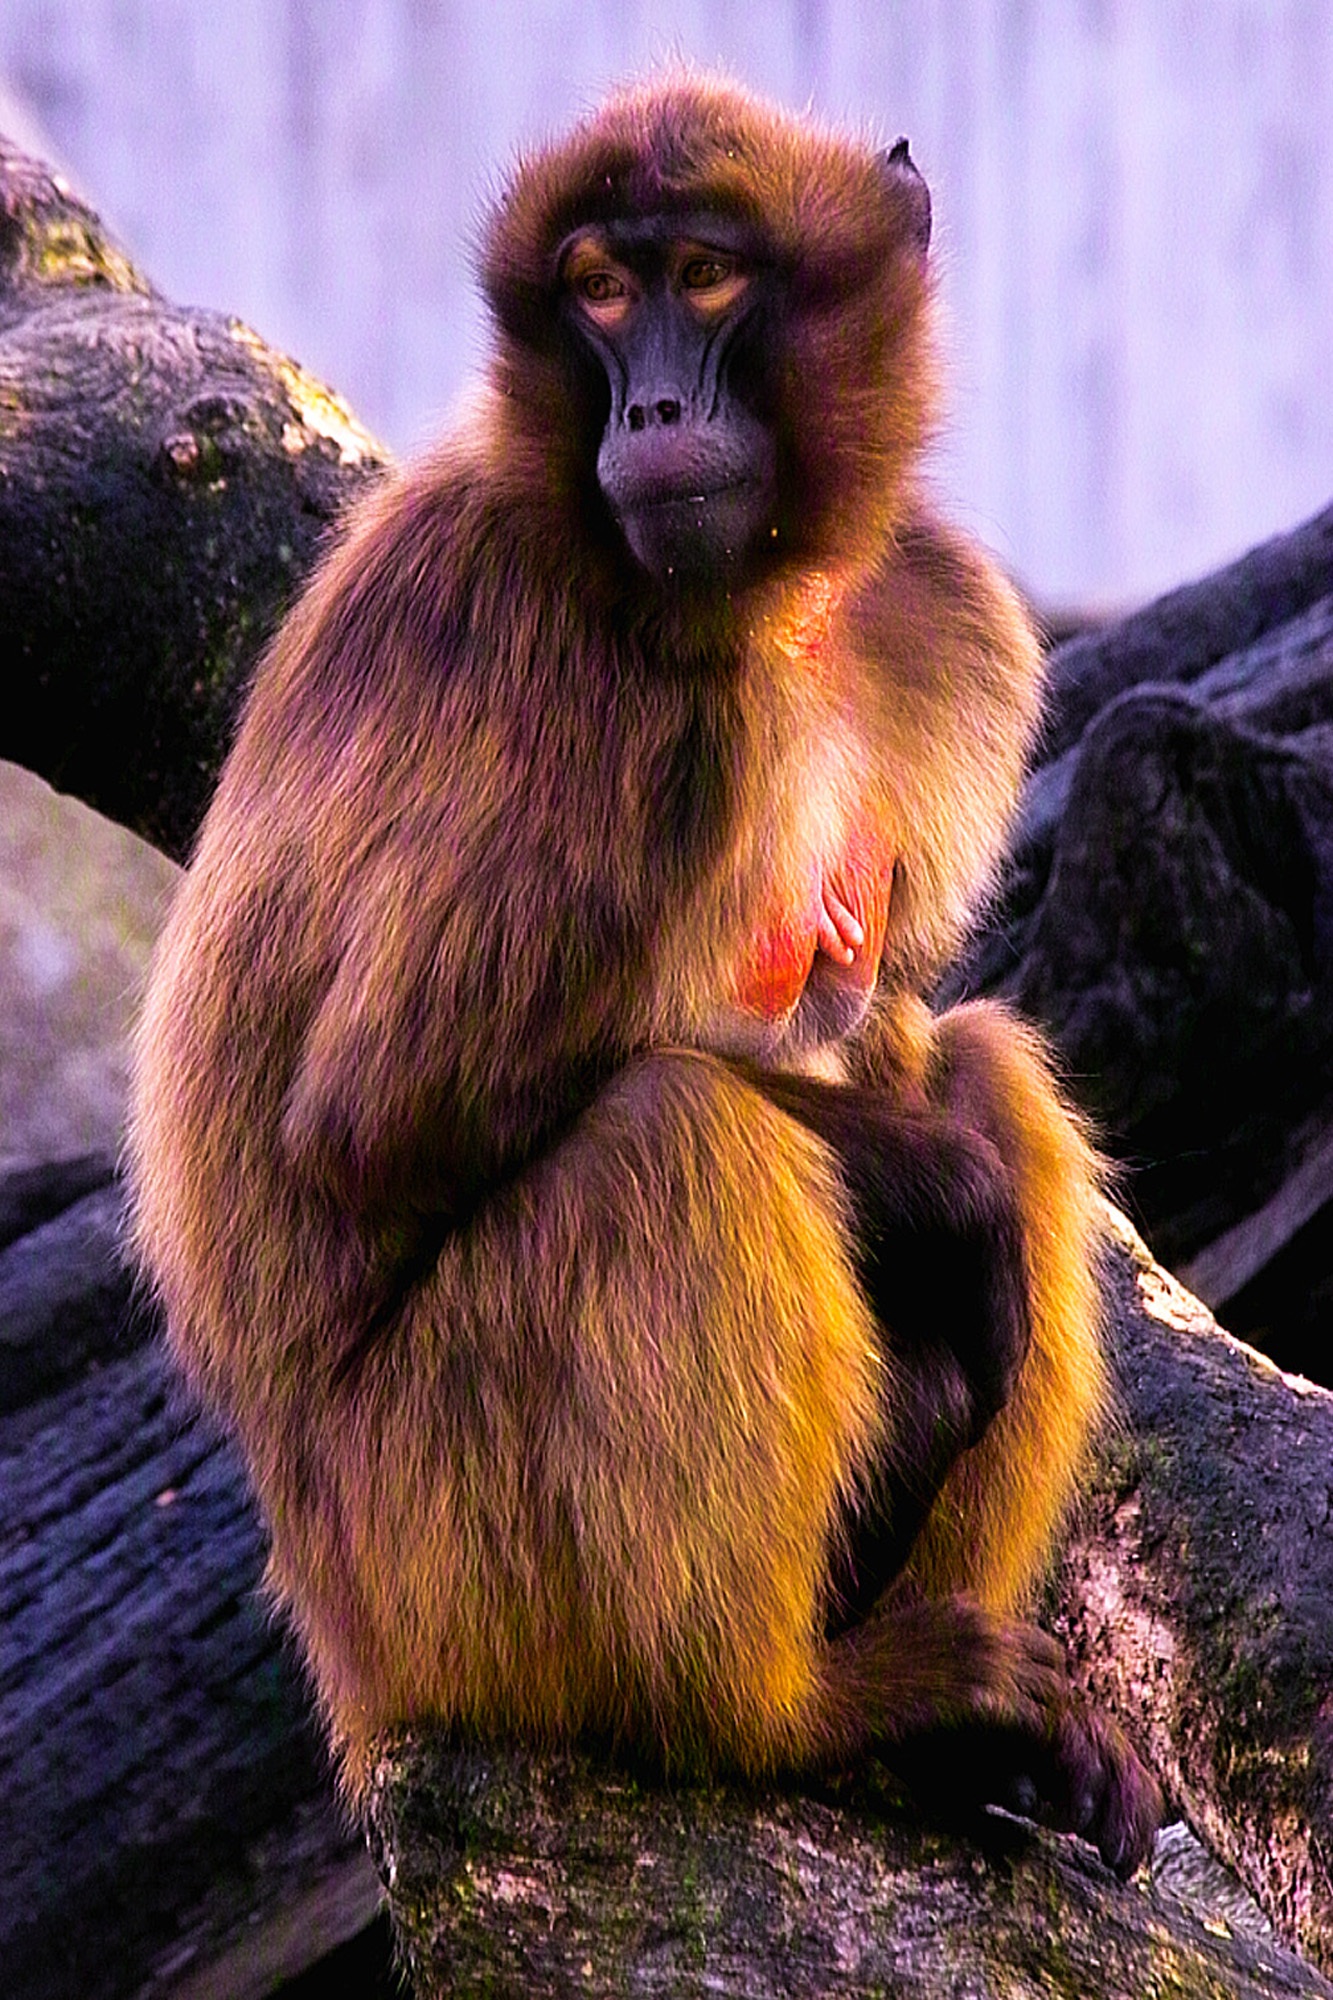
wildlife, mammal, monkey, fauna, primate, baboon, animals, vertebrate, macaque, old world monkey, new world monkey